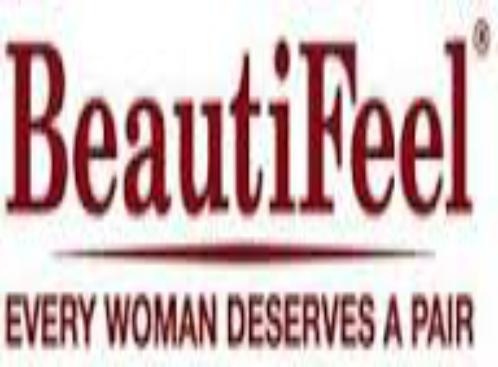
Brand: BeautiFeel
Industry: Clothes